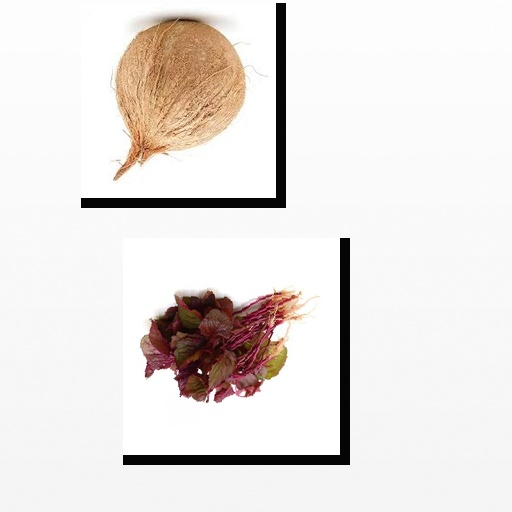
Food items: amaranth, coconut